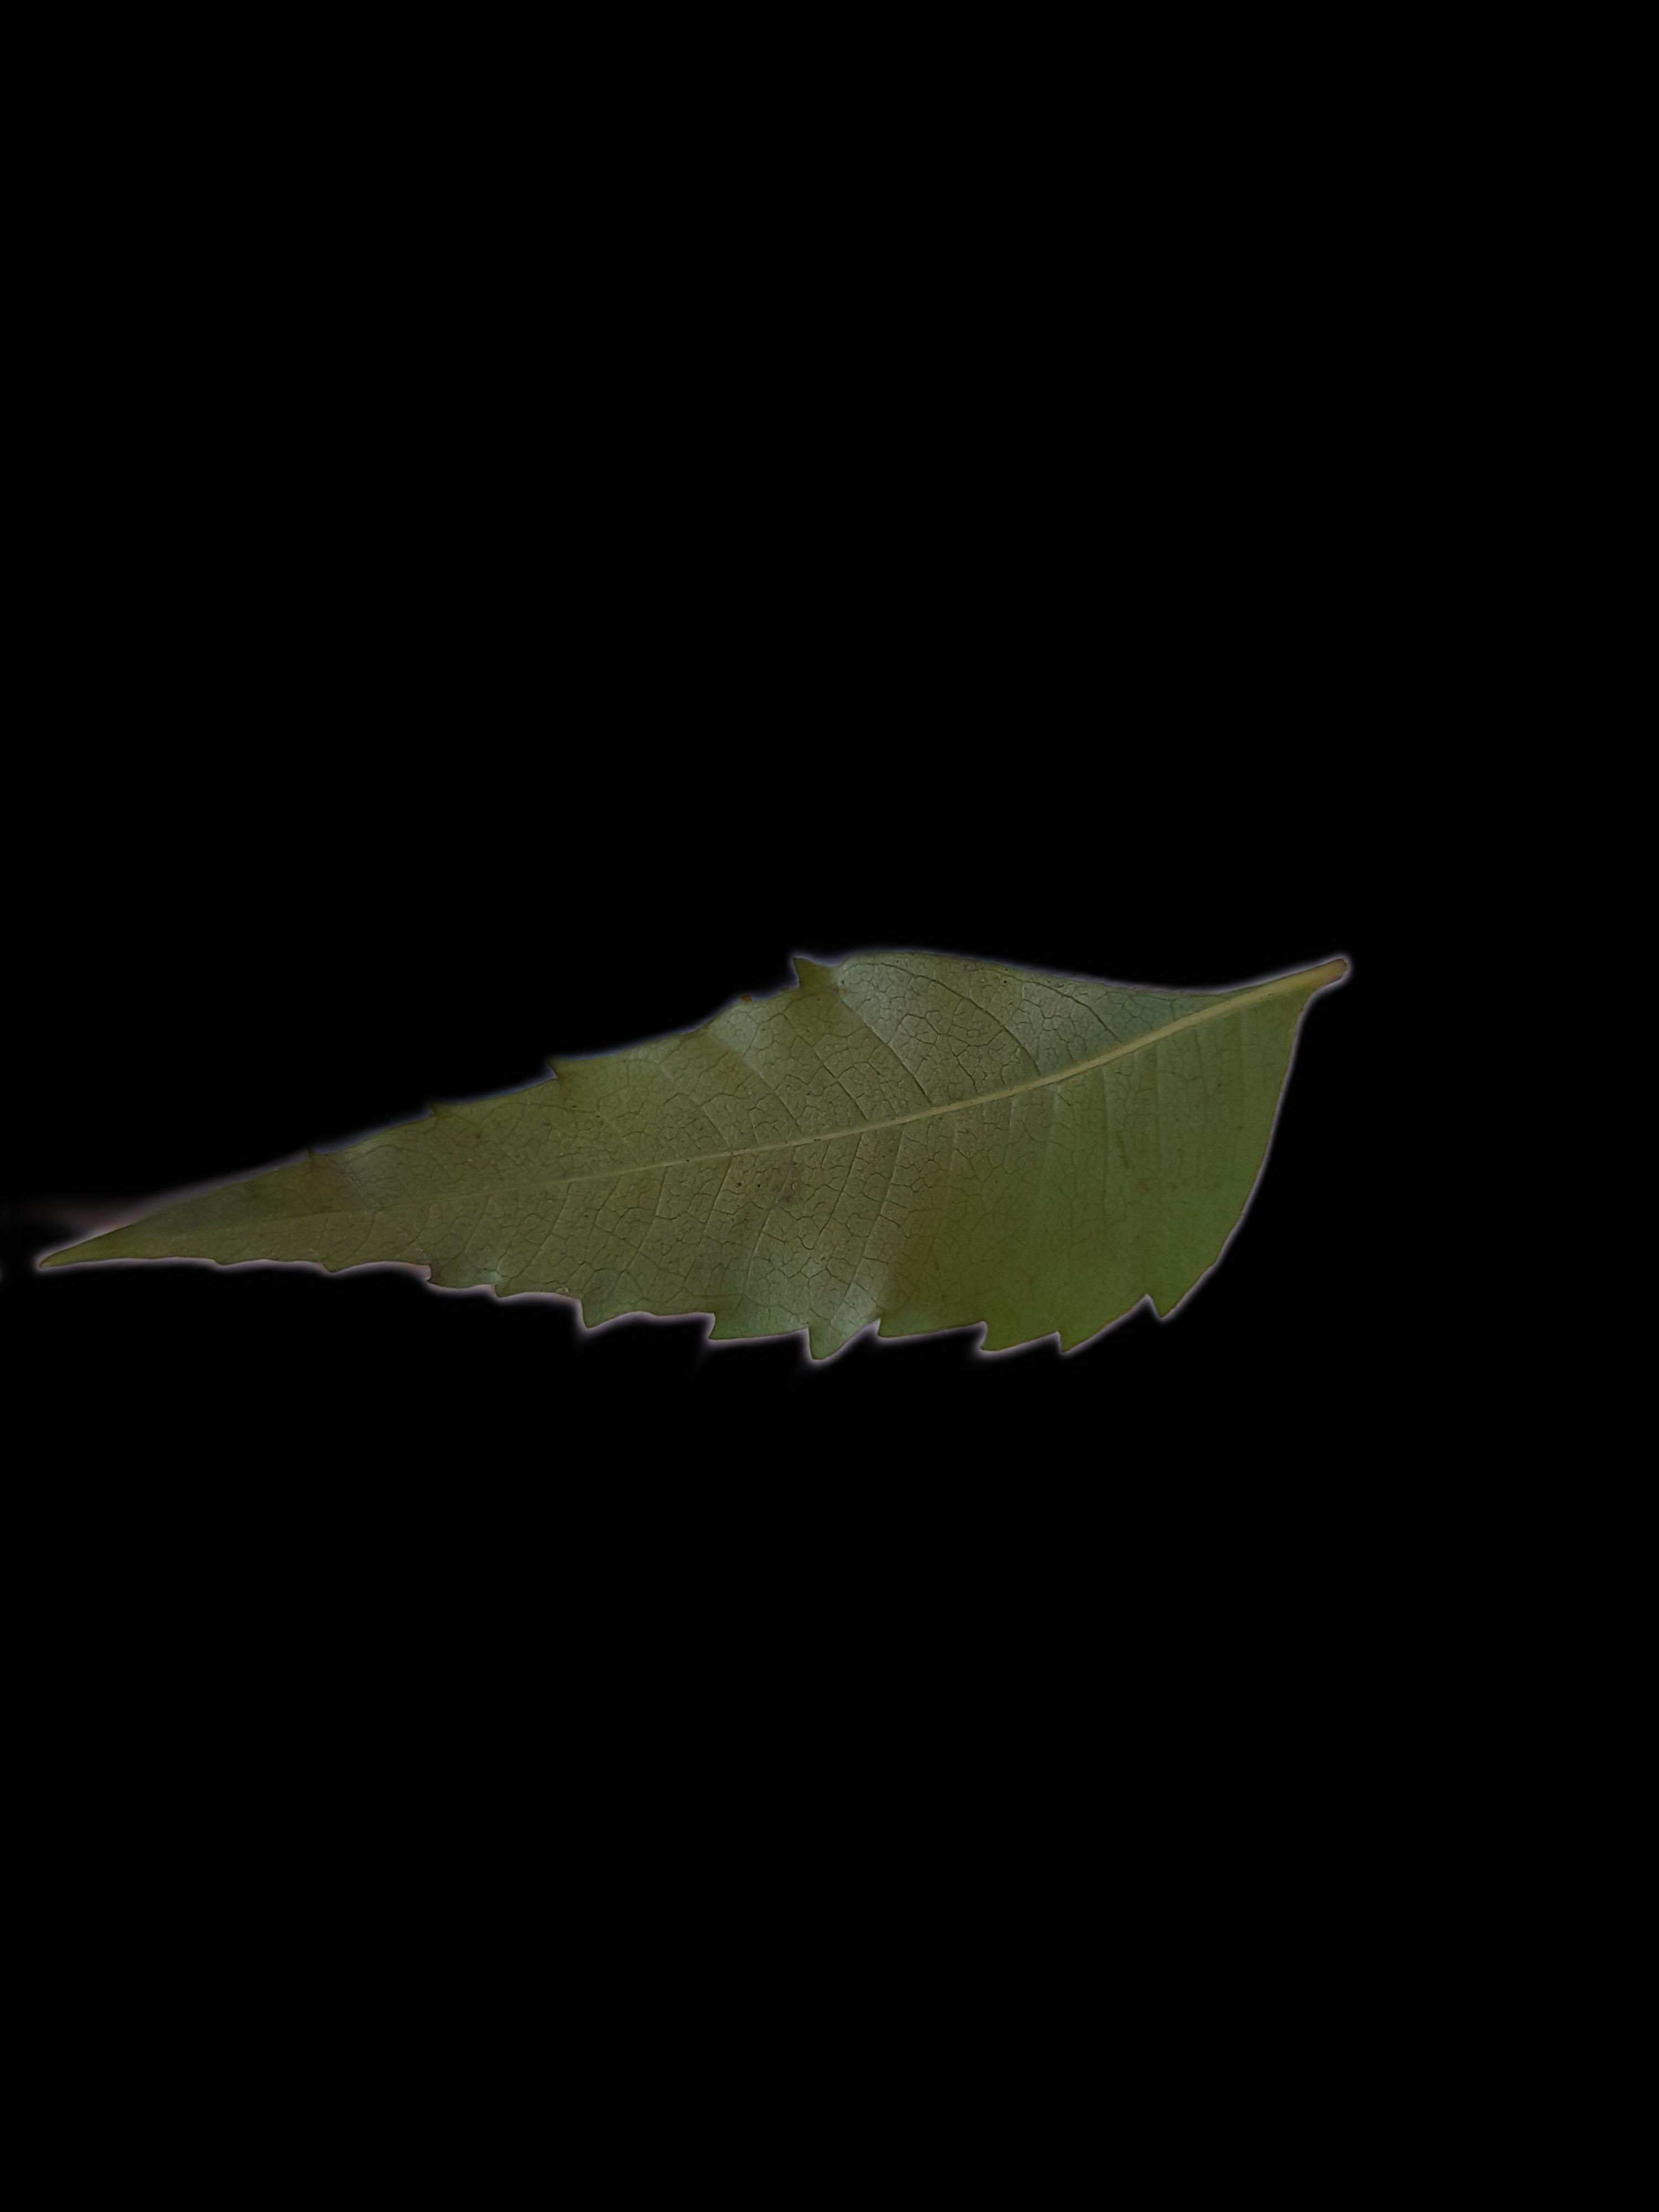
Plant: Neem